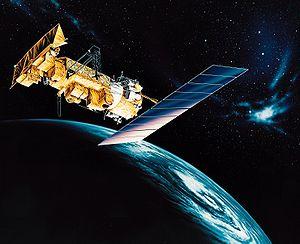
NOAA POES constitue la cinquième génération de satellites météorologiques polaires de la National Oceanic and Atmospheric Administration. Ces satellites font partie intégrantes du programme de la NOAA développé en partenariat avec la NASA, et l'organisation européenne EUMETSAT qui fournit les satellites MetOp. Cinq satellites de cette série ont été lancés entre 1998 et 2009. Quatre d'entre eux sont toujours opérationnels début 2015. Ils sont en cours de remplacement par Suomi NPP et les satellites Joint Polar Satellite System.